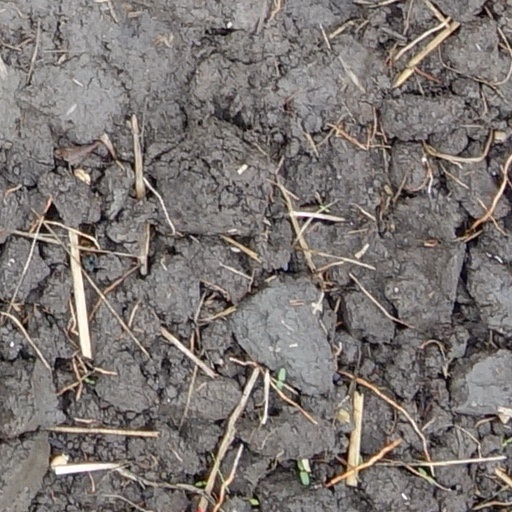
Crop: wheat